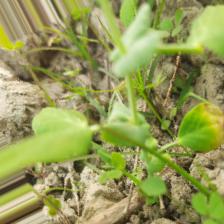
Label: Ascochyta blight